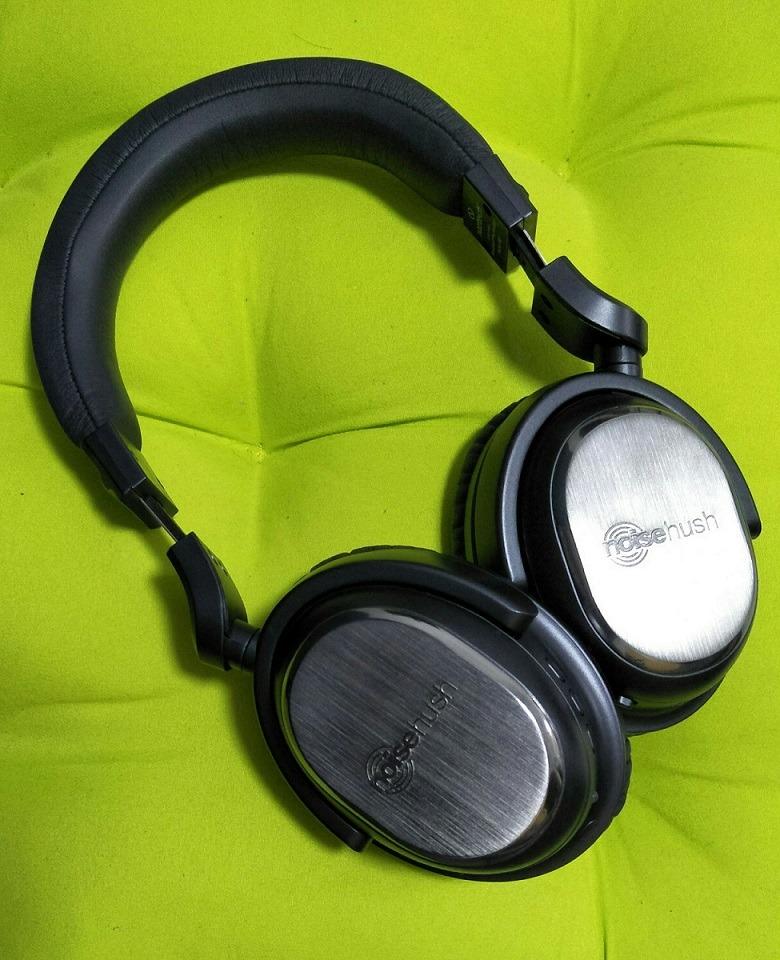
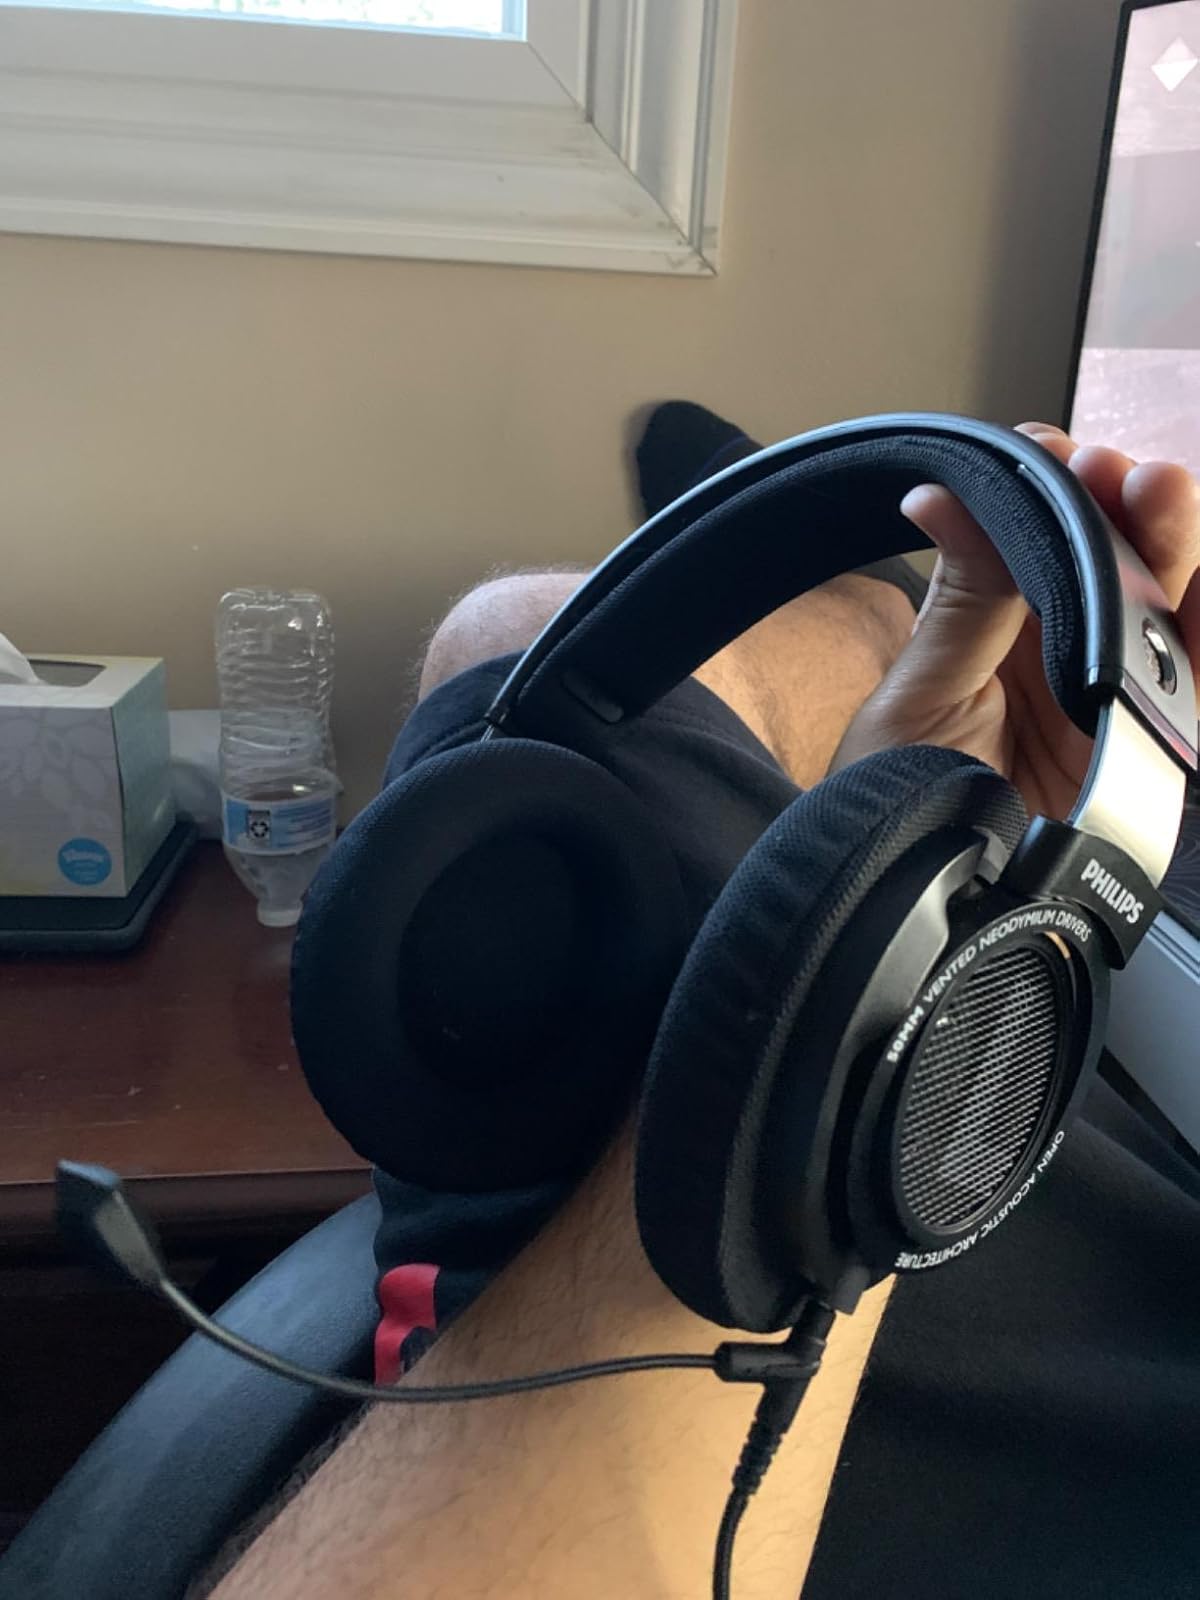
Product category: headphones
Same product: no